Caramelldansen

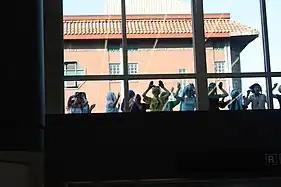
A group of Otakuthon attendees taunt the main hall by performing Caramelldansen outdoors, 2014. Two Hatsune Miku cosplayers can be seen.

Caramelldansen is known in Japan as , because the chorus's lyrics ""u-u-ua-ua"" were misheard as The Japanese title is written with the emoticon (°∀°) added to the end. The lyric: "" (""Dance with us, clap your hands"") was sometimes misinterpreted as , which translates to "I don't want any balsamic vinegar after all", and ended up being a popular or mondegreen for the song, even affecting the Japanese language version.